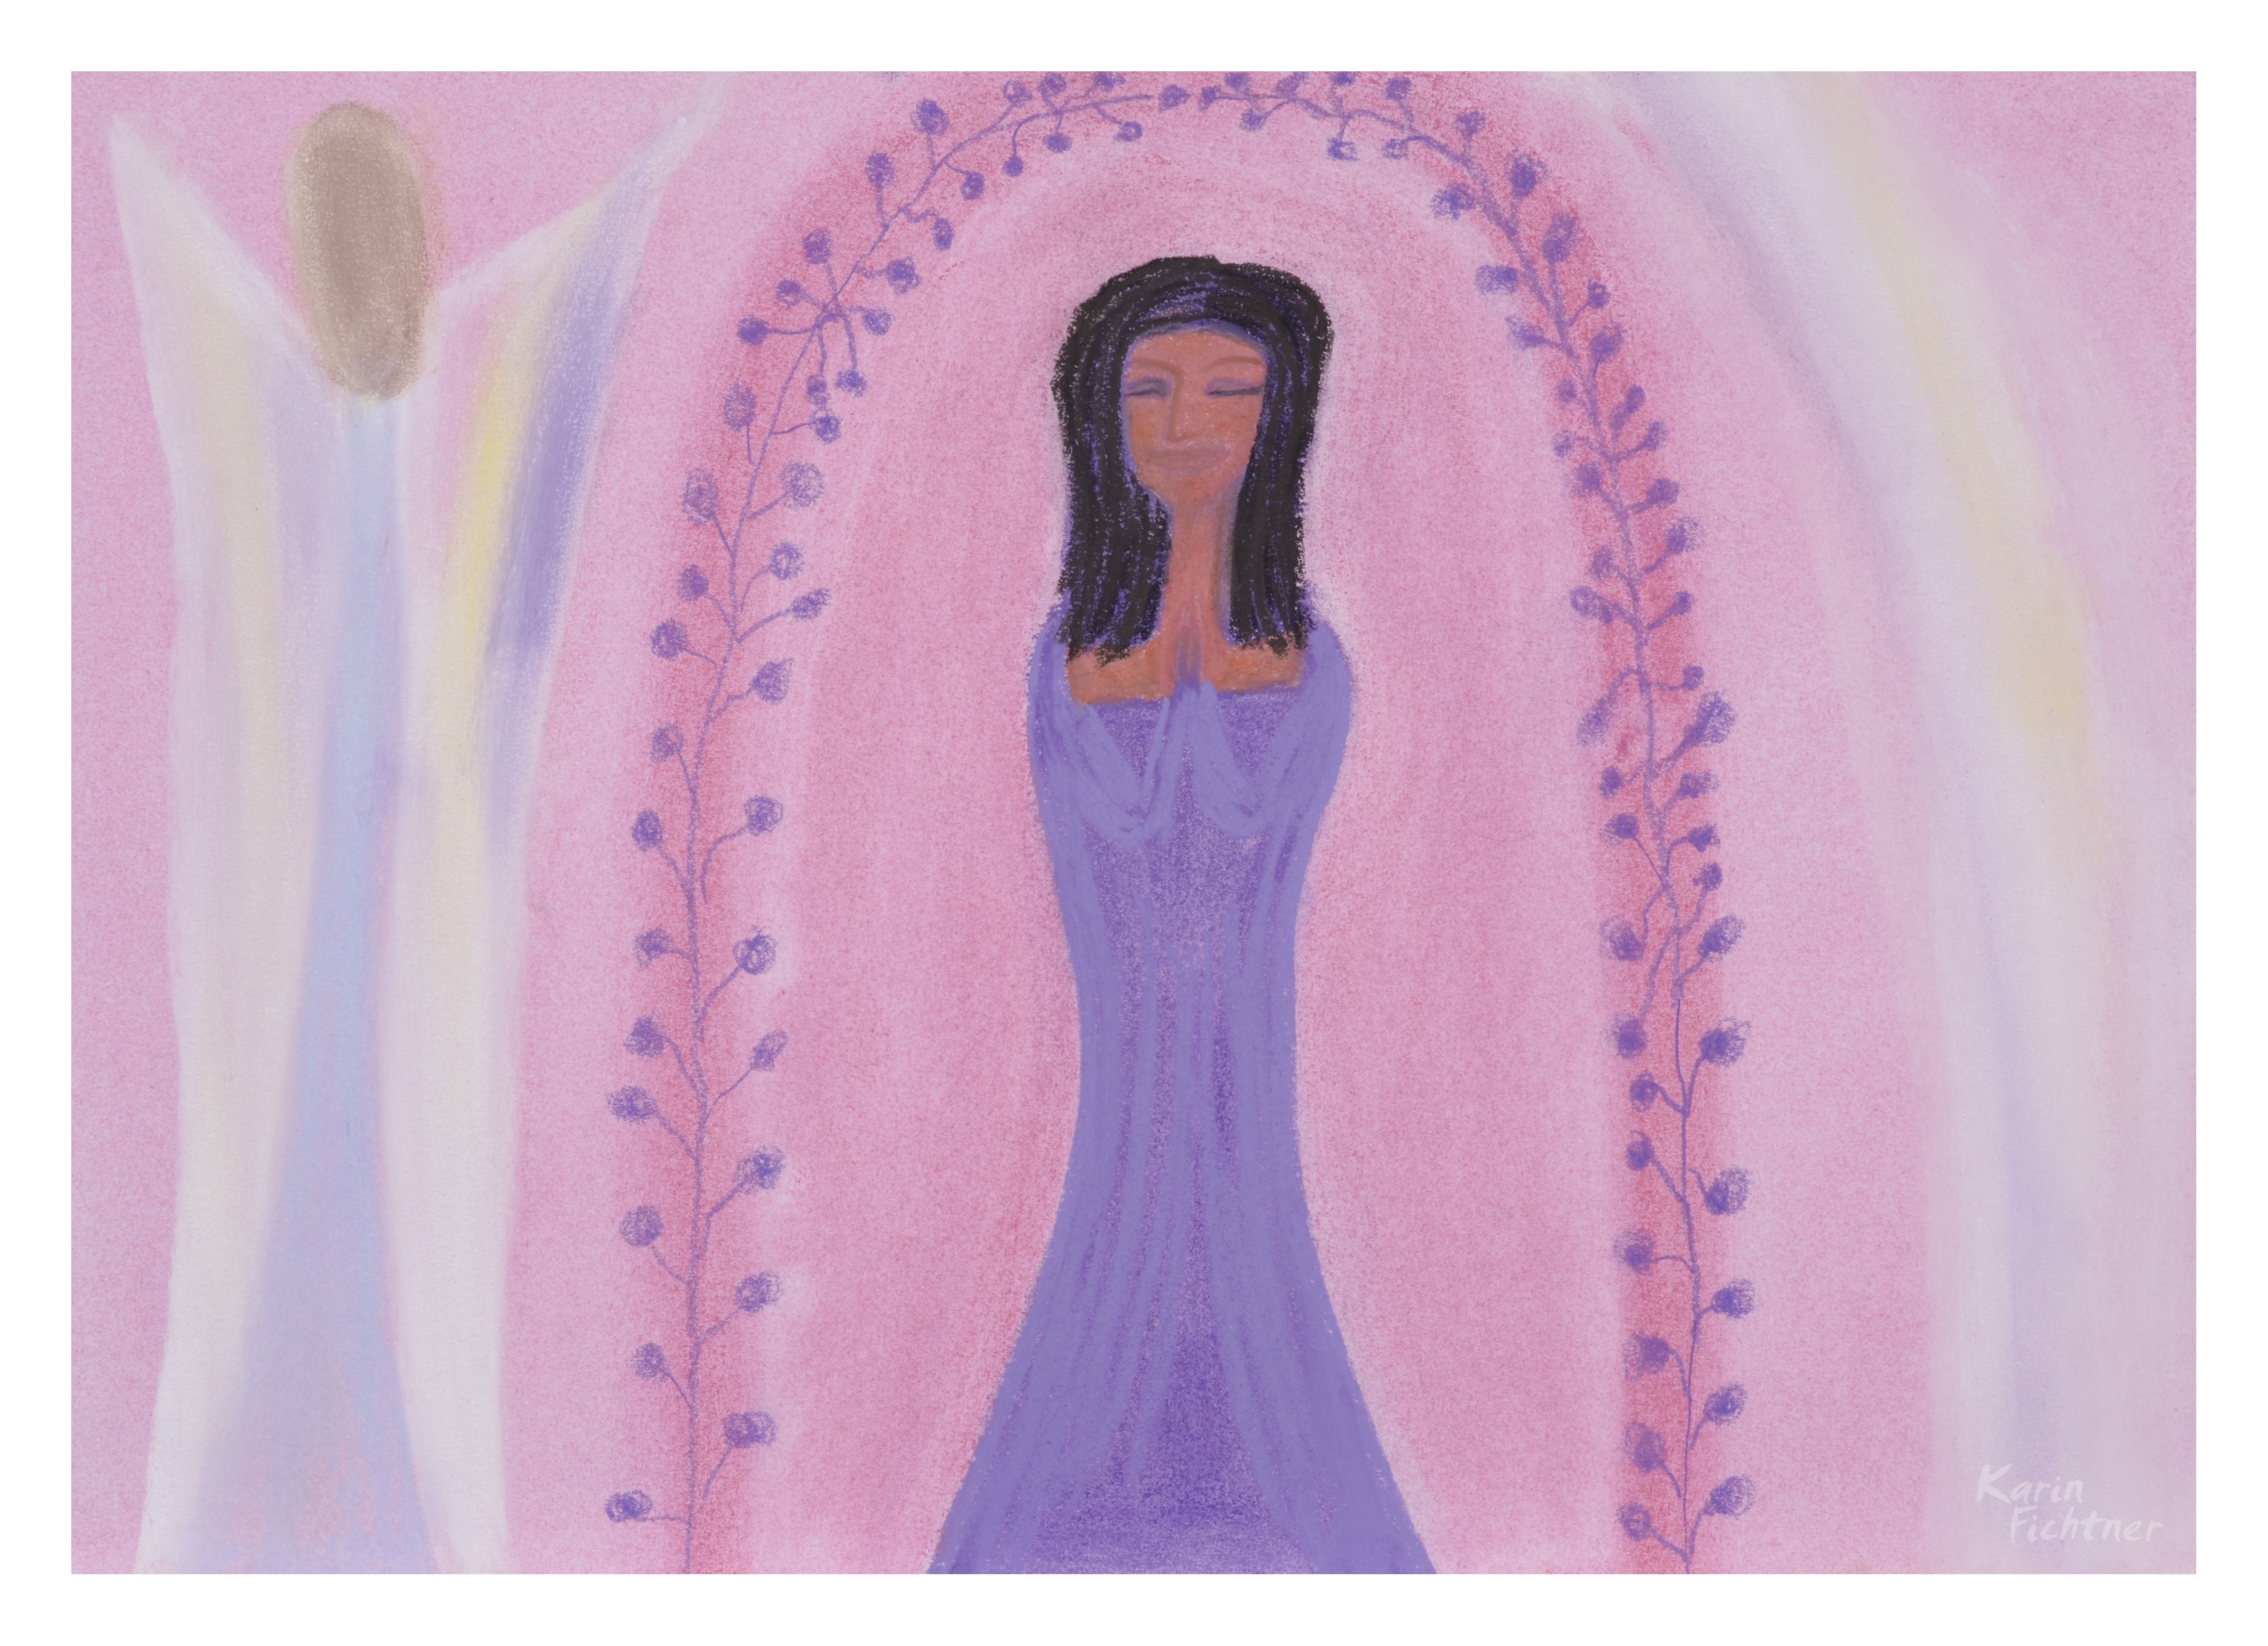
purple, love, heart, peace, paint, lavender, artwork, painting, angel, art, children, drawing, faith, violet, lilac, image, greeting card, gown, barbie, modern art, joint, guardian angel, watercolor paint, visual arts, costume design